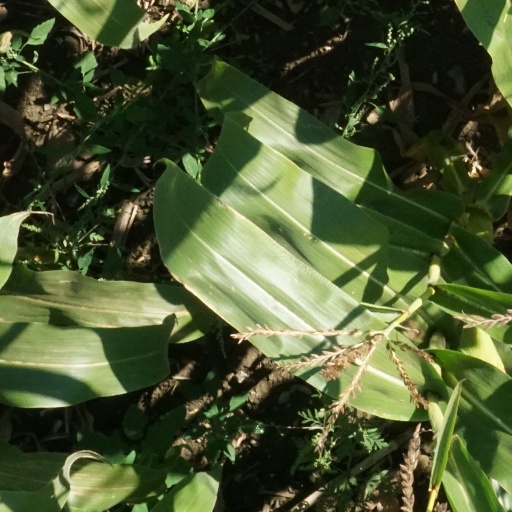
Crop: maize; corn